Hilde Magnusson Lydvo

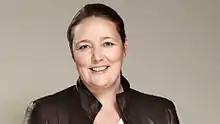
Hilde Magnusson Lydvo

Hilde Magnusson Lydvo (born 11 June 1970 in Narvik) is a Norwegian politician for the Labour Party.